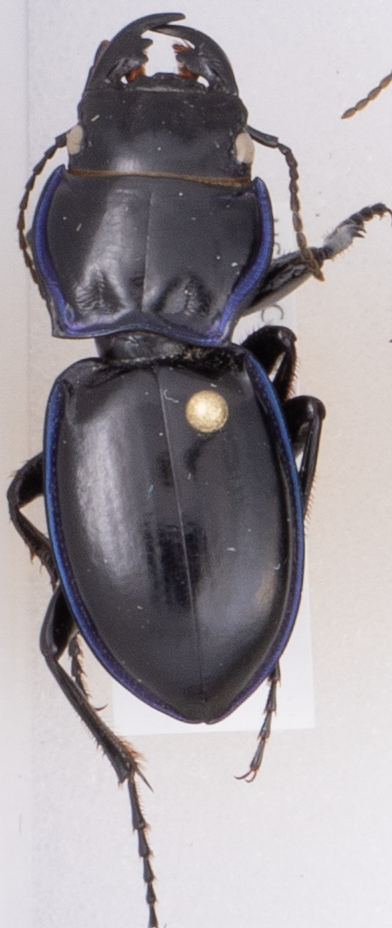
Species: Pasimachus elongatus
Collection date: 2018-05-17
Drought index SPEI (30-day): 0.814
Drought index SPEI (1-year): -0.674
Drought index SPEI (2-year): -0.184